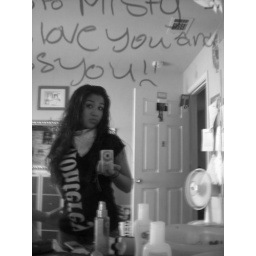
my niggah in crime we b eatin orange chicken all da time